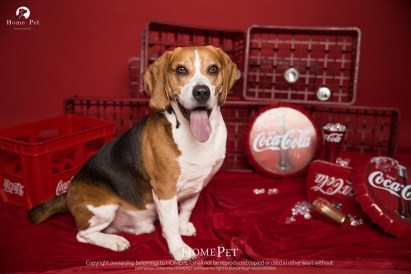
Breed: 276-n000113-beagle